Amsterdam Marathon

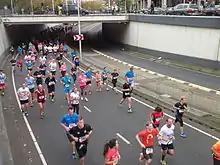
Amsterdam Marathon 2014

In 1990, Renata Kokowska won the women's race in a course record of 2:35:31.